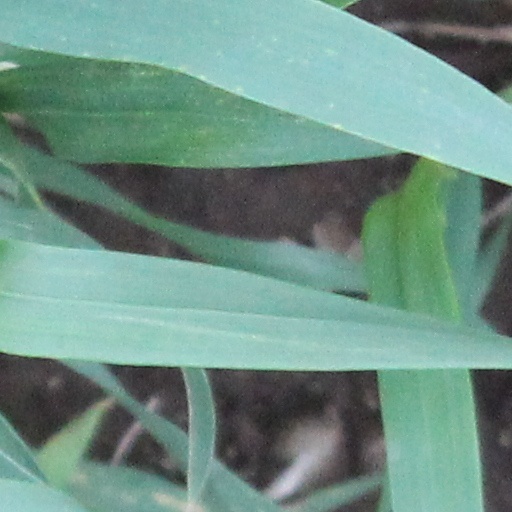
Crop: wheat